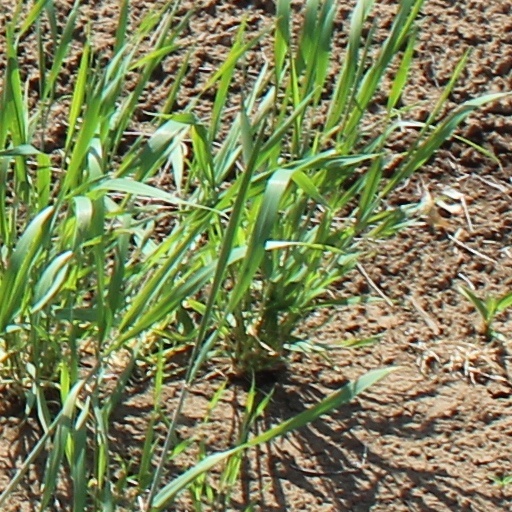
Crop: wheat